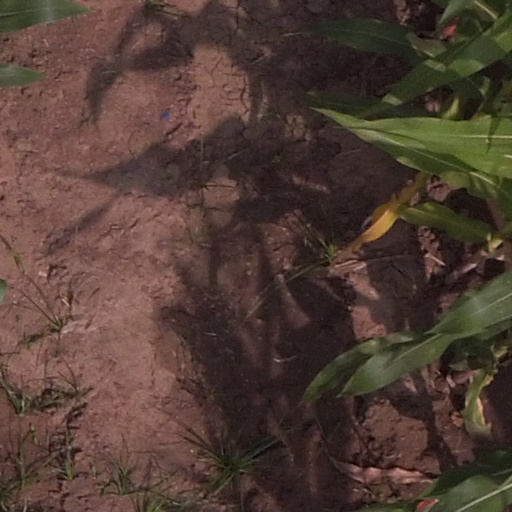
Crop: maize; corn